Daniel de Superville (1696–1773)

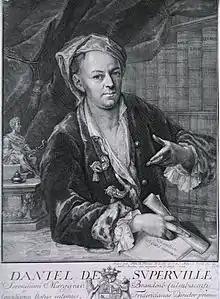
1744 portrait of Daniel de Superville

Daniel de Superville (Rotterdam, 2 December 1696 – Rotterdam, 16 November 1773) was a Dutch physician who in 1742 founded the University of Erlangen in Germany. He served as chancellor of the university until 1748. De Superville also wrote several treatises on anatomy.